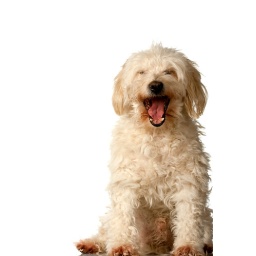
White dog "Joky" in front of a white background